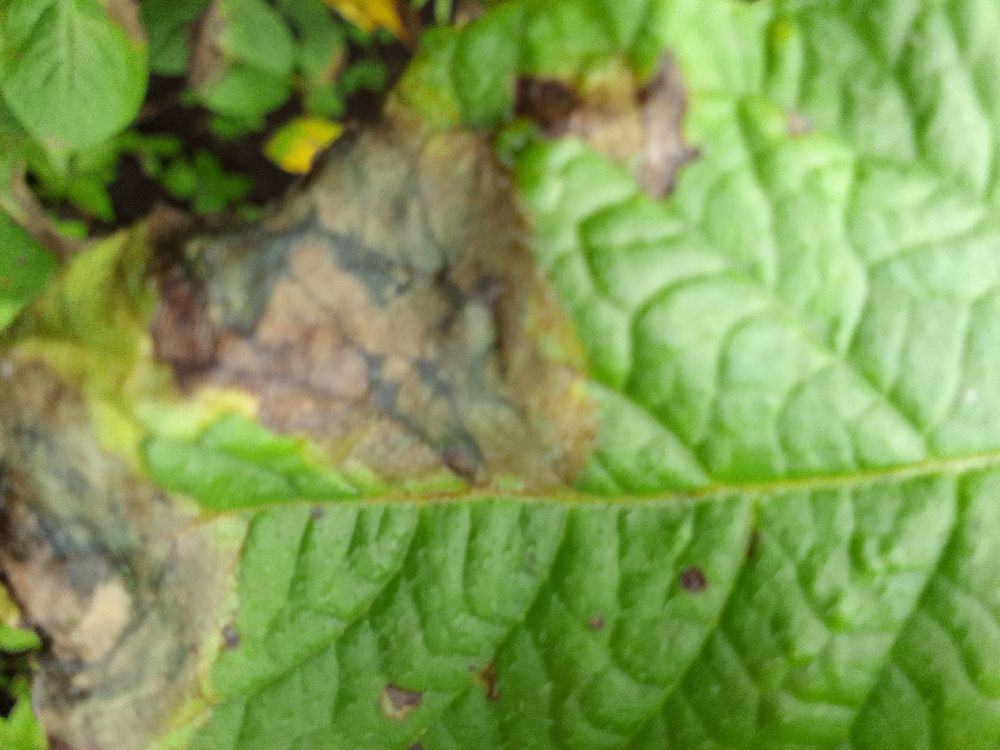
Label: Late blight